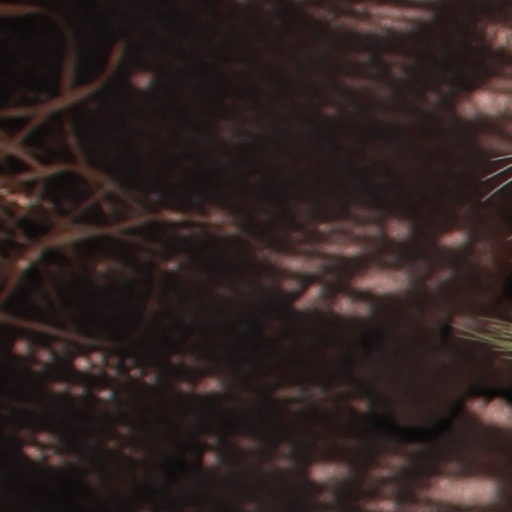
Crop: wheat